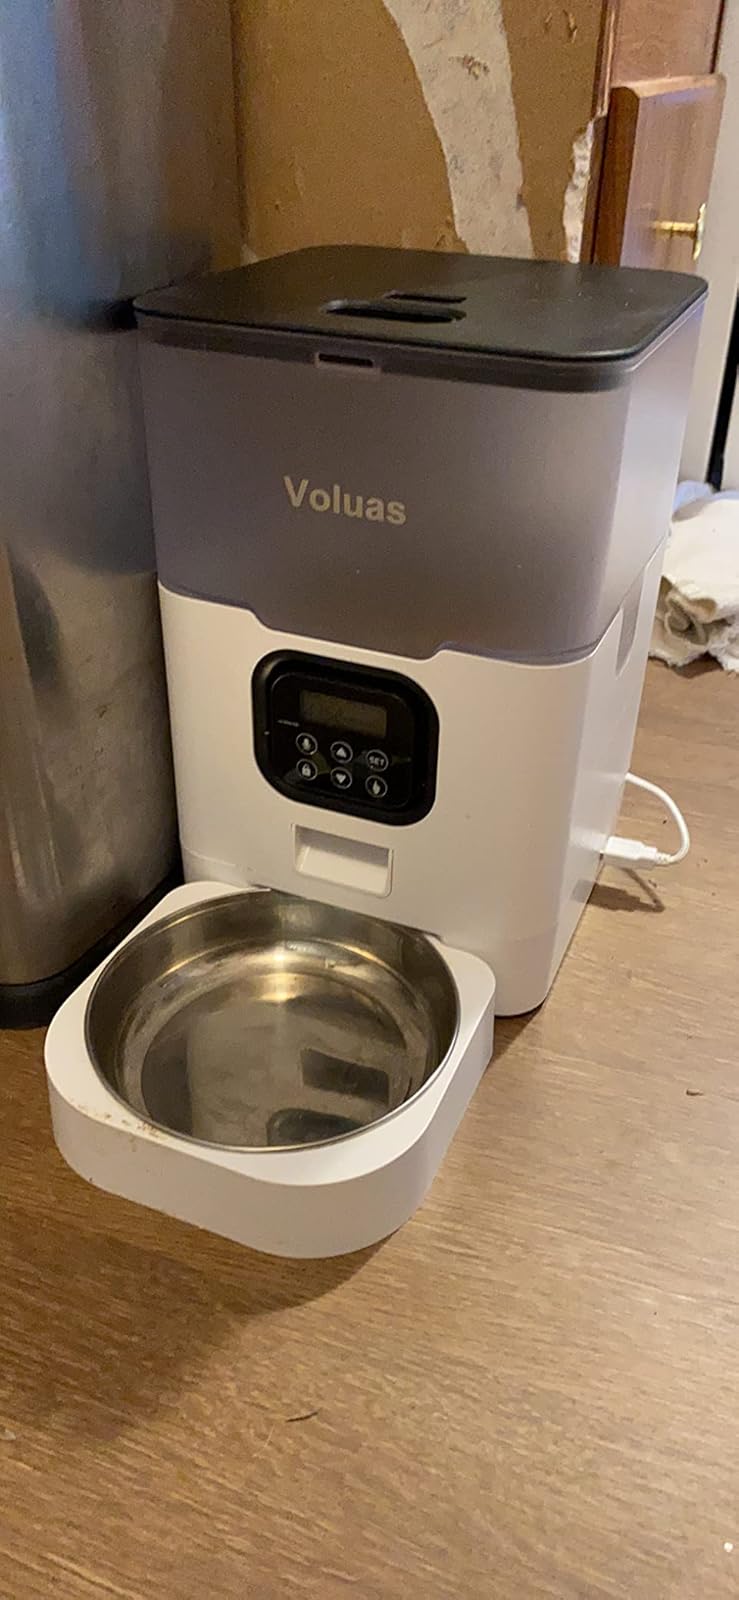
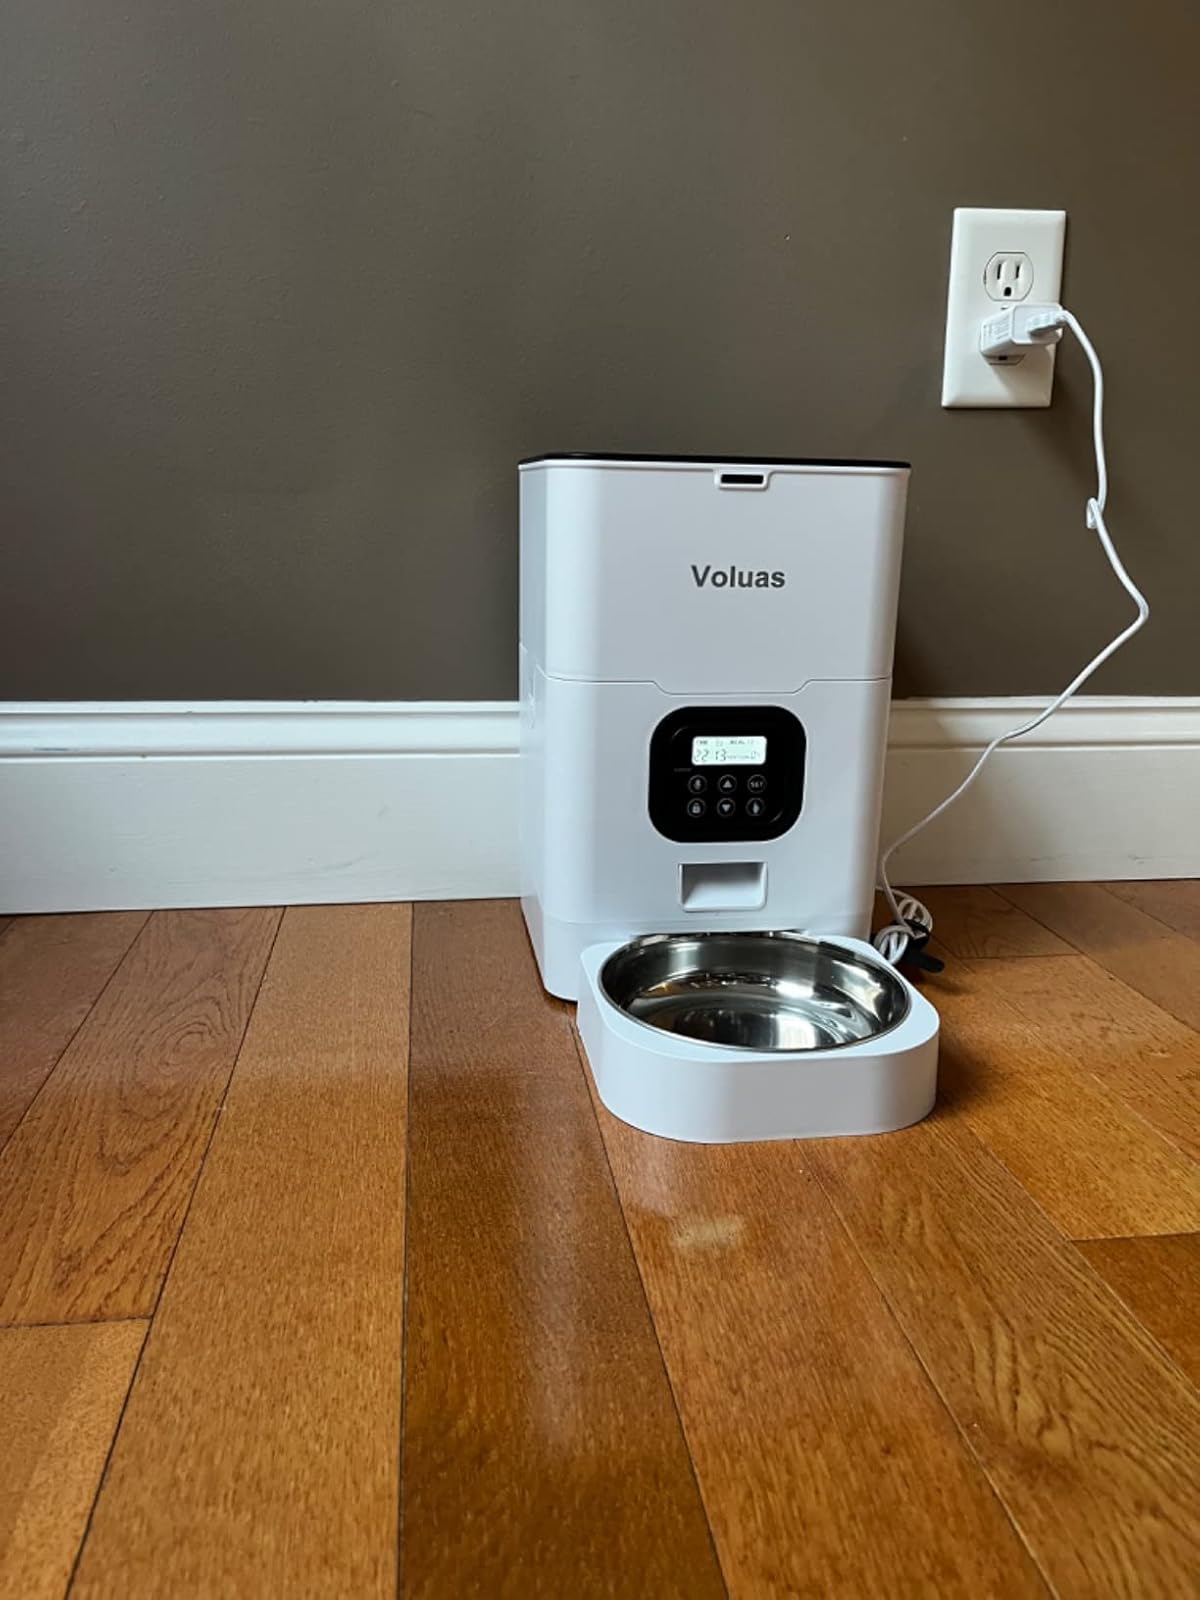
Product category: items_feeder
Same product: no